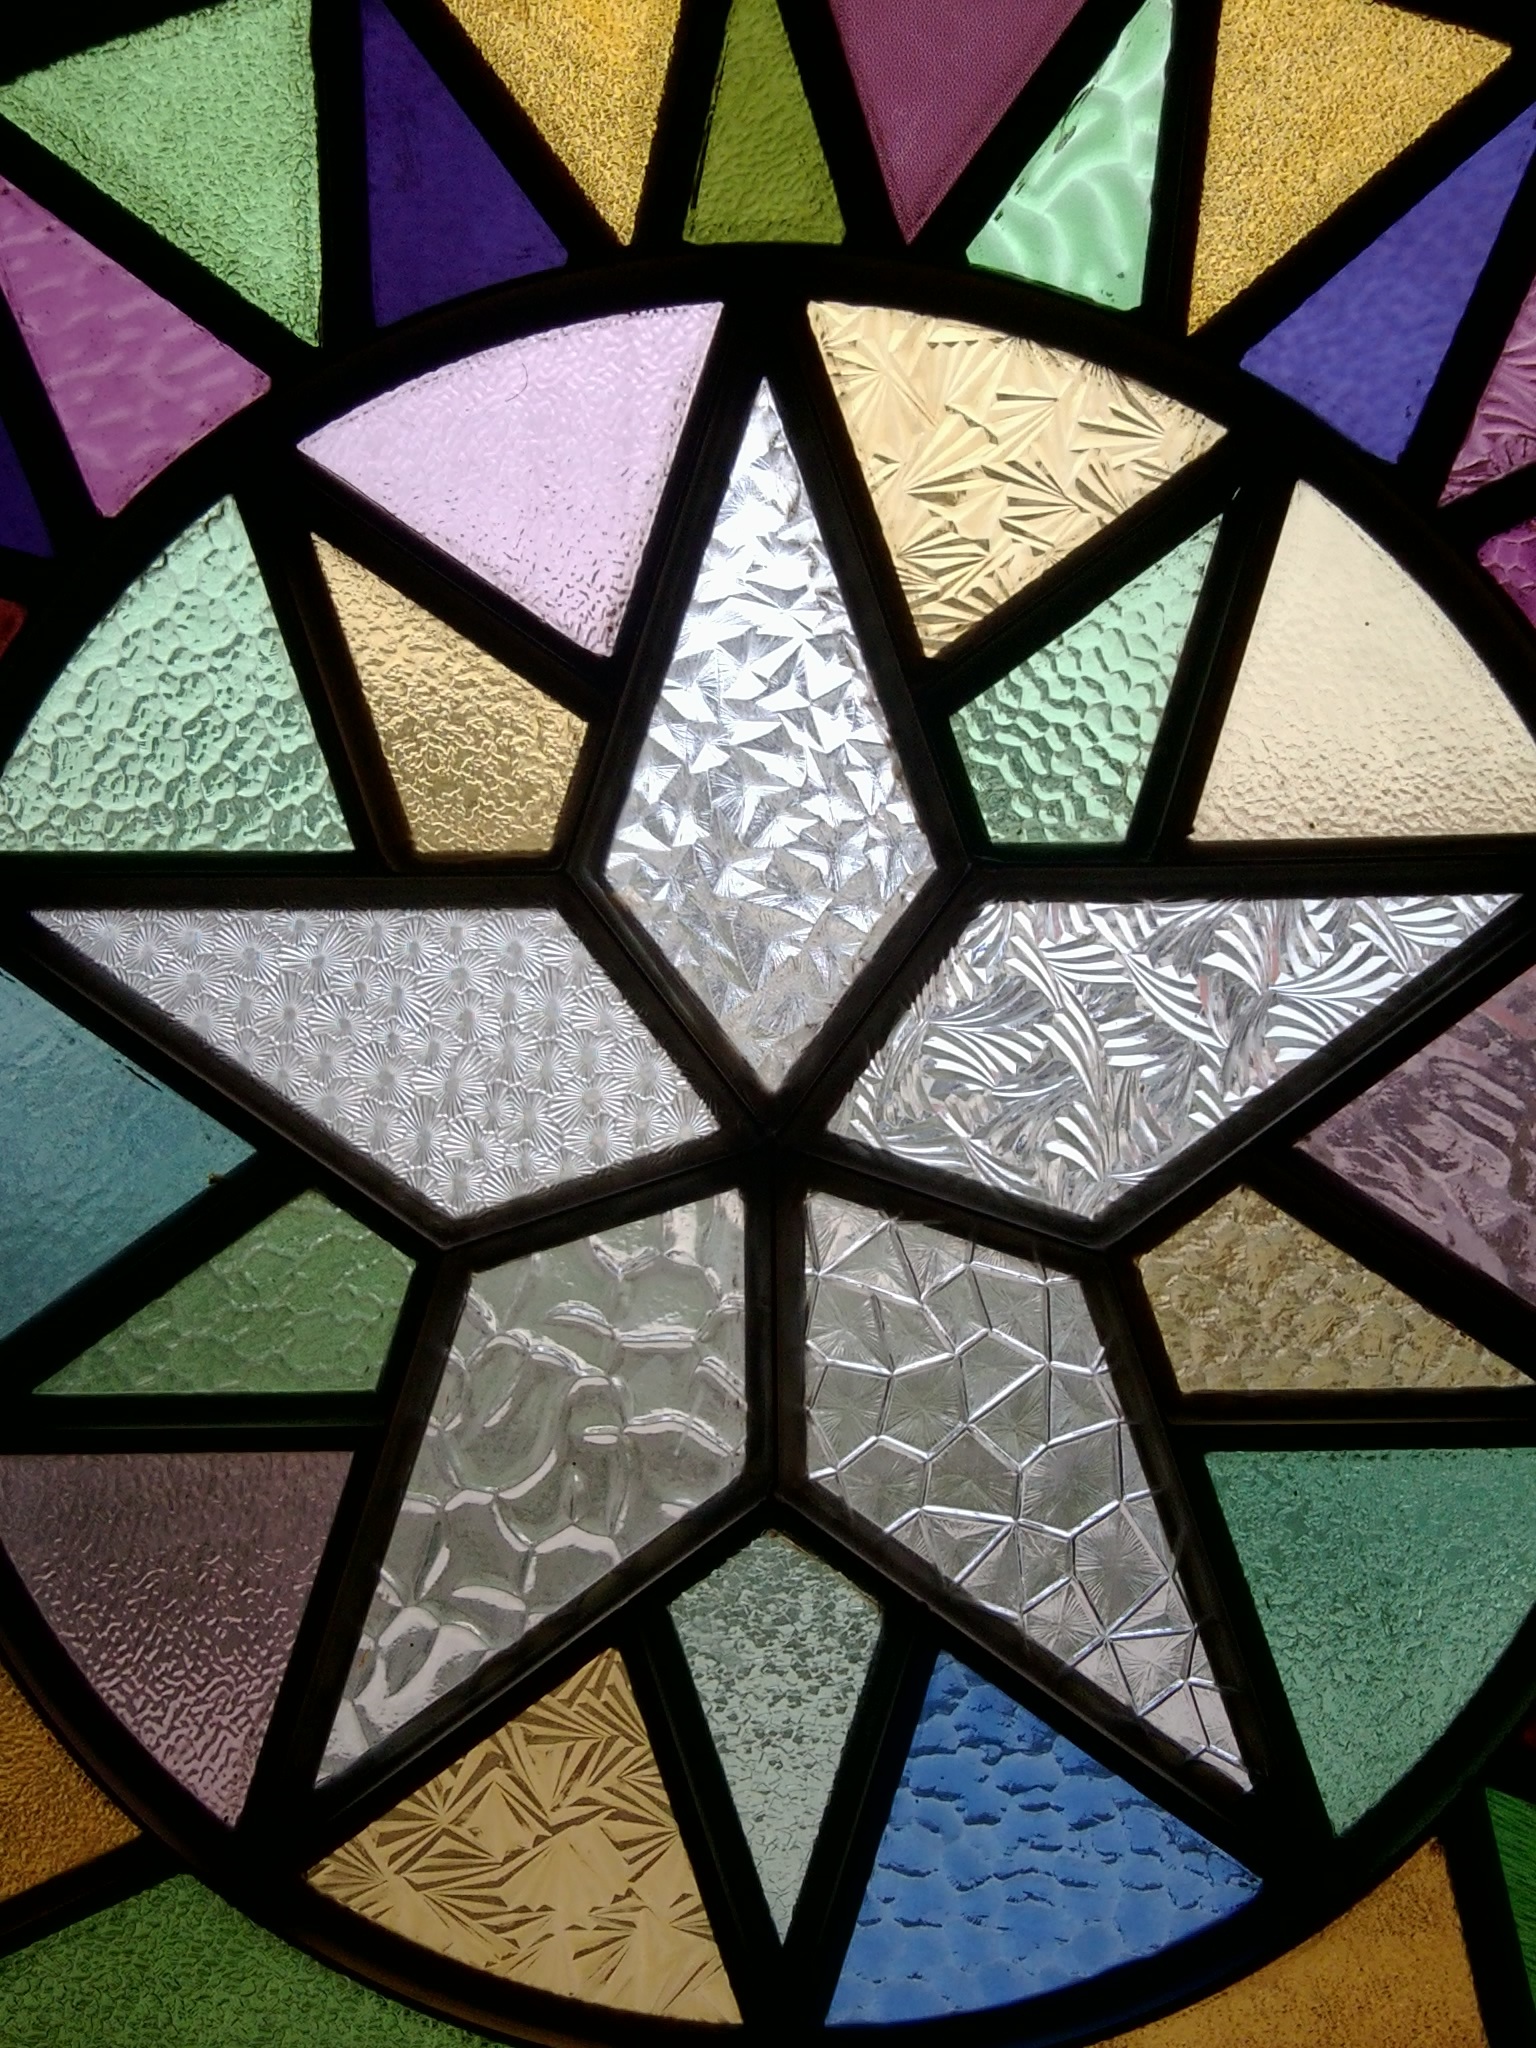
floor, window, glass, france, pattern, material, stained glass, circle, art, design, symmetry, circus, daylighting, rossase